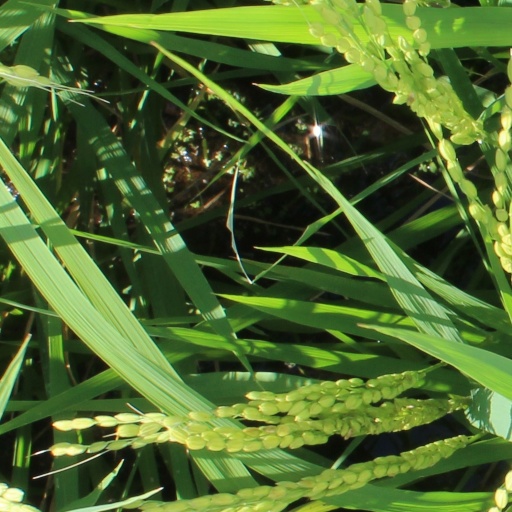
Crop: rice